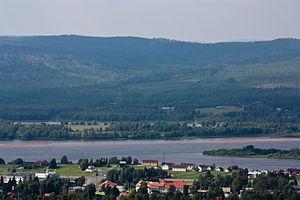
Ylitornio est une municipalité du nord-ouest de la Finlande, en Laponie.